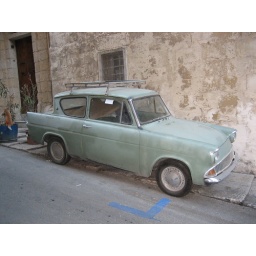
Stuck somewhere in a steep street in Valetta. The car is probably useless now - safe for storing stuff!